Reunification of Brittany

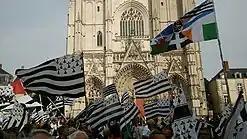
Breton and Pan-Celtic flags, Church of Saint-Pierre and Saint-Paul during the Maniff Breizh (in support of the reunification of Brittany) in Nantes on 24 September 2016

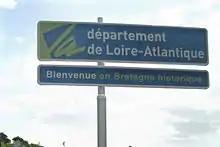
A road sign in Loire-Atlantique that says "welcome to historical Brittany"

The Reunification of Brittany or Breton Reunification is a political movement to reunite the Loire-Atlantique department with the administrative region of Brittany, to form the entire cultural and historical region of Brittany. This "reunification" is considered a prerequisite for further Breton autonomy.